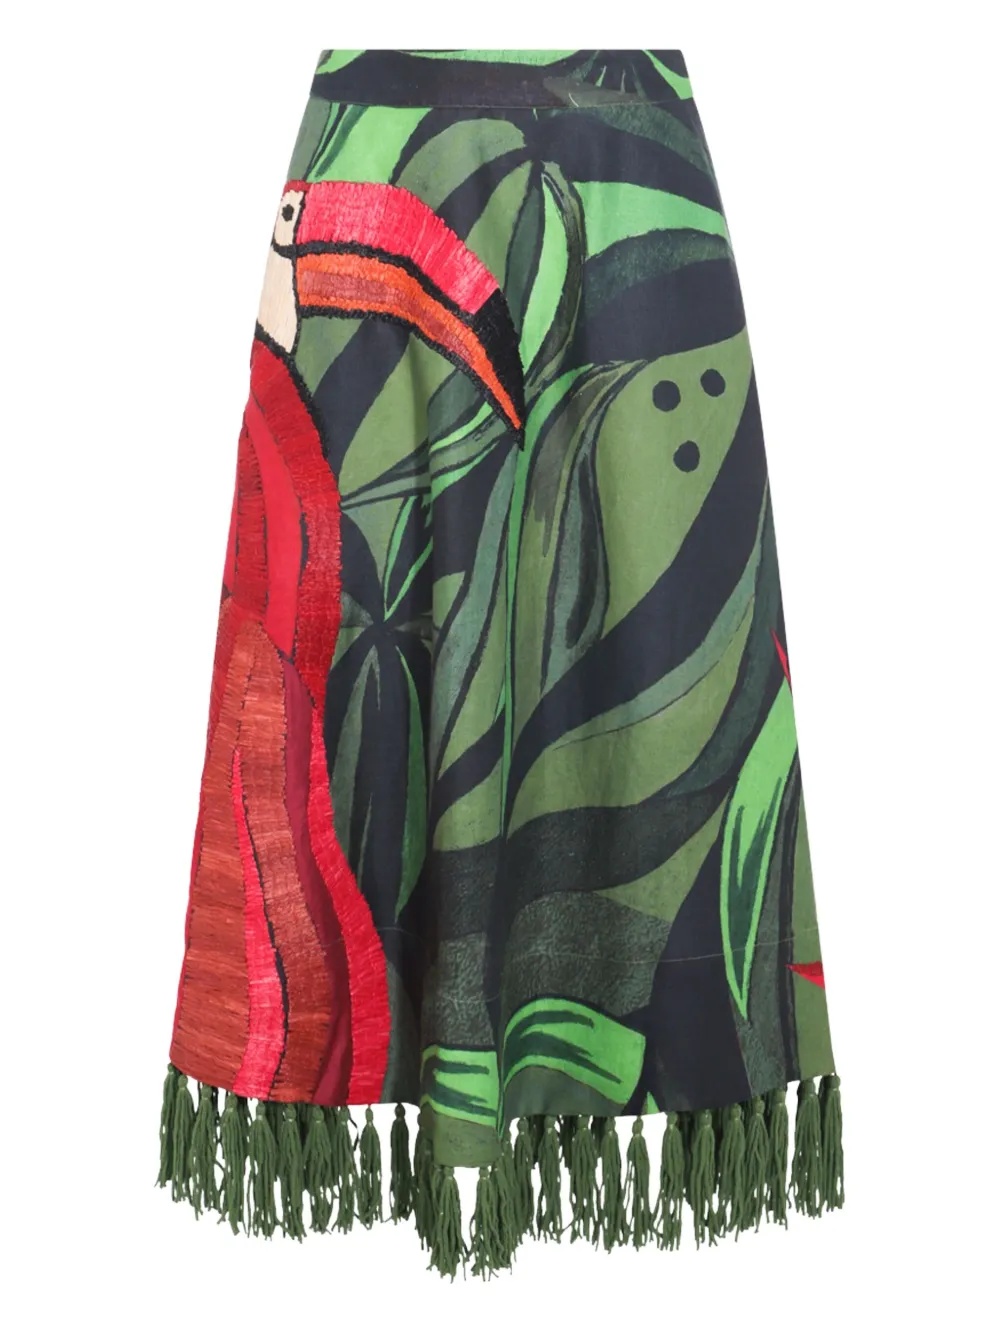
Flamingo-Embroidered Maxi Skirt
Brand: FARM Rio Listed Colour: Green Released: 2024 Farfetch Product ID: 29808175
Brand: FARM Rio
Category: Apparel & Accessories > Clothing > Skirts